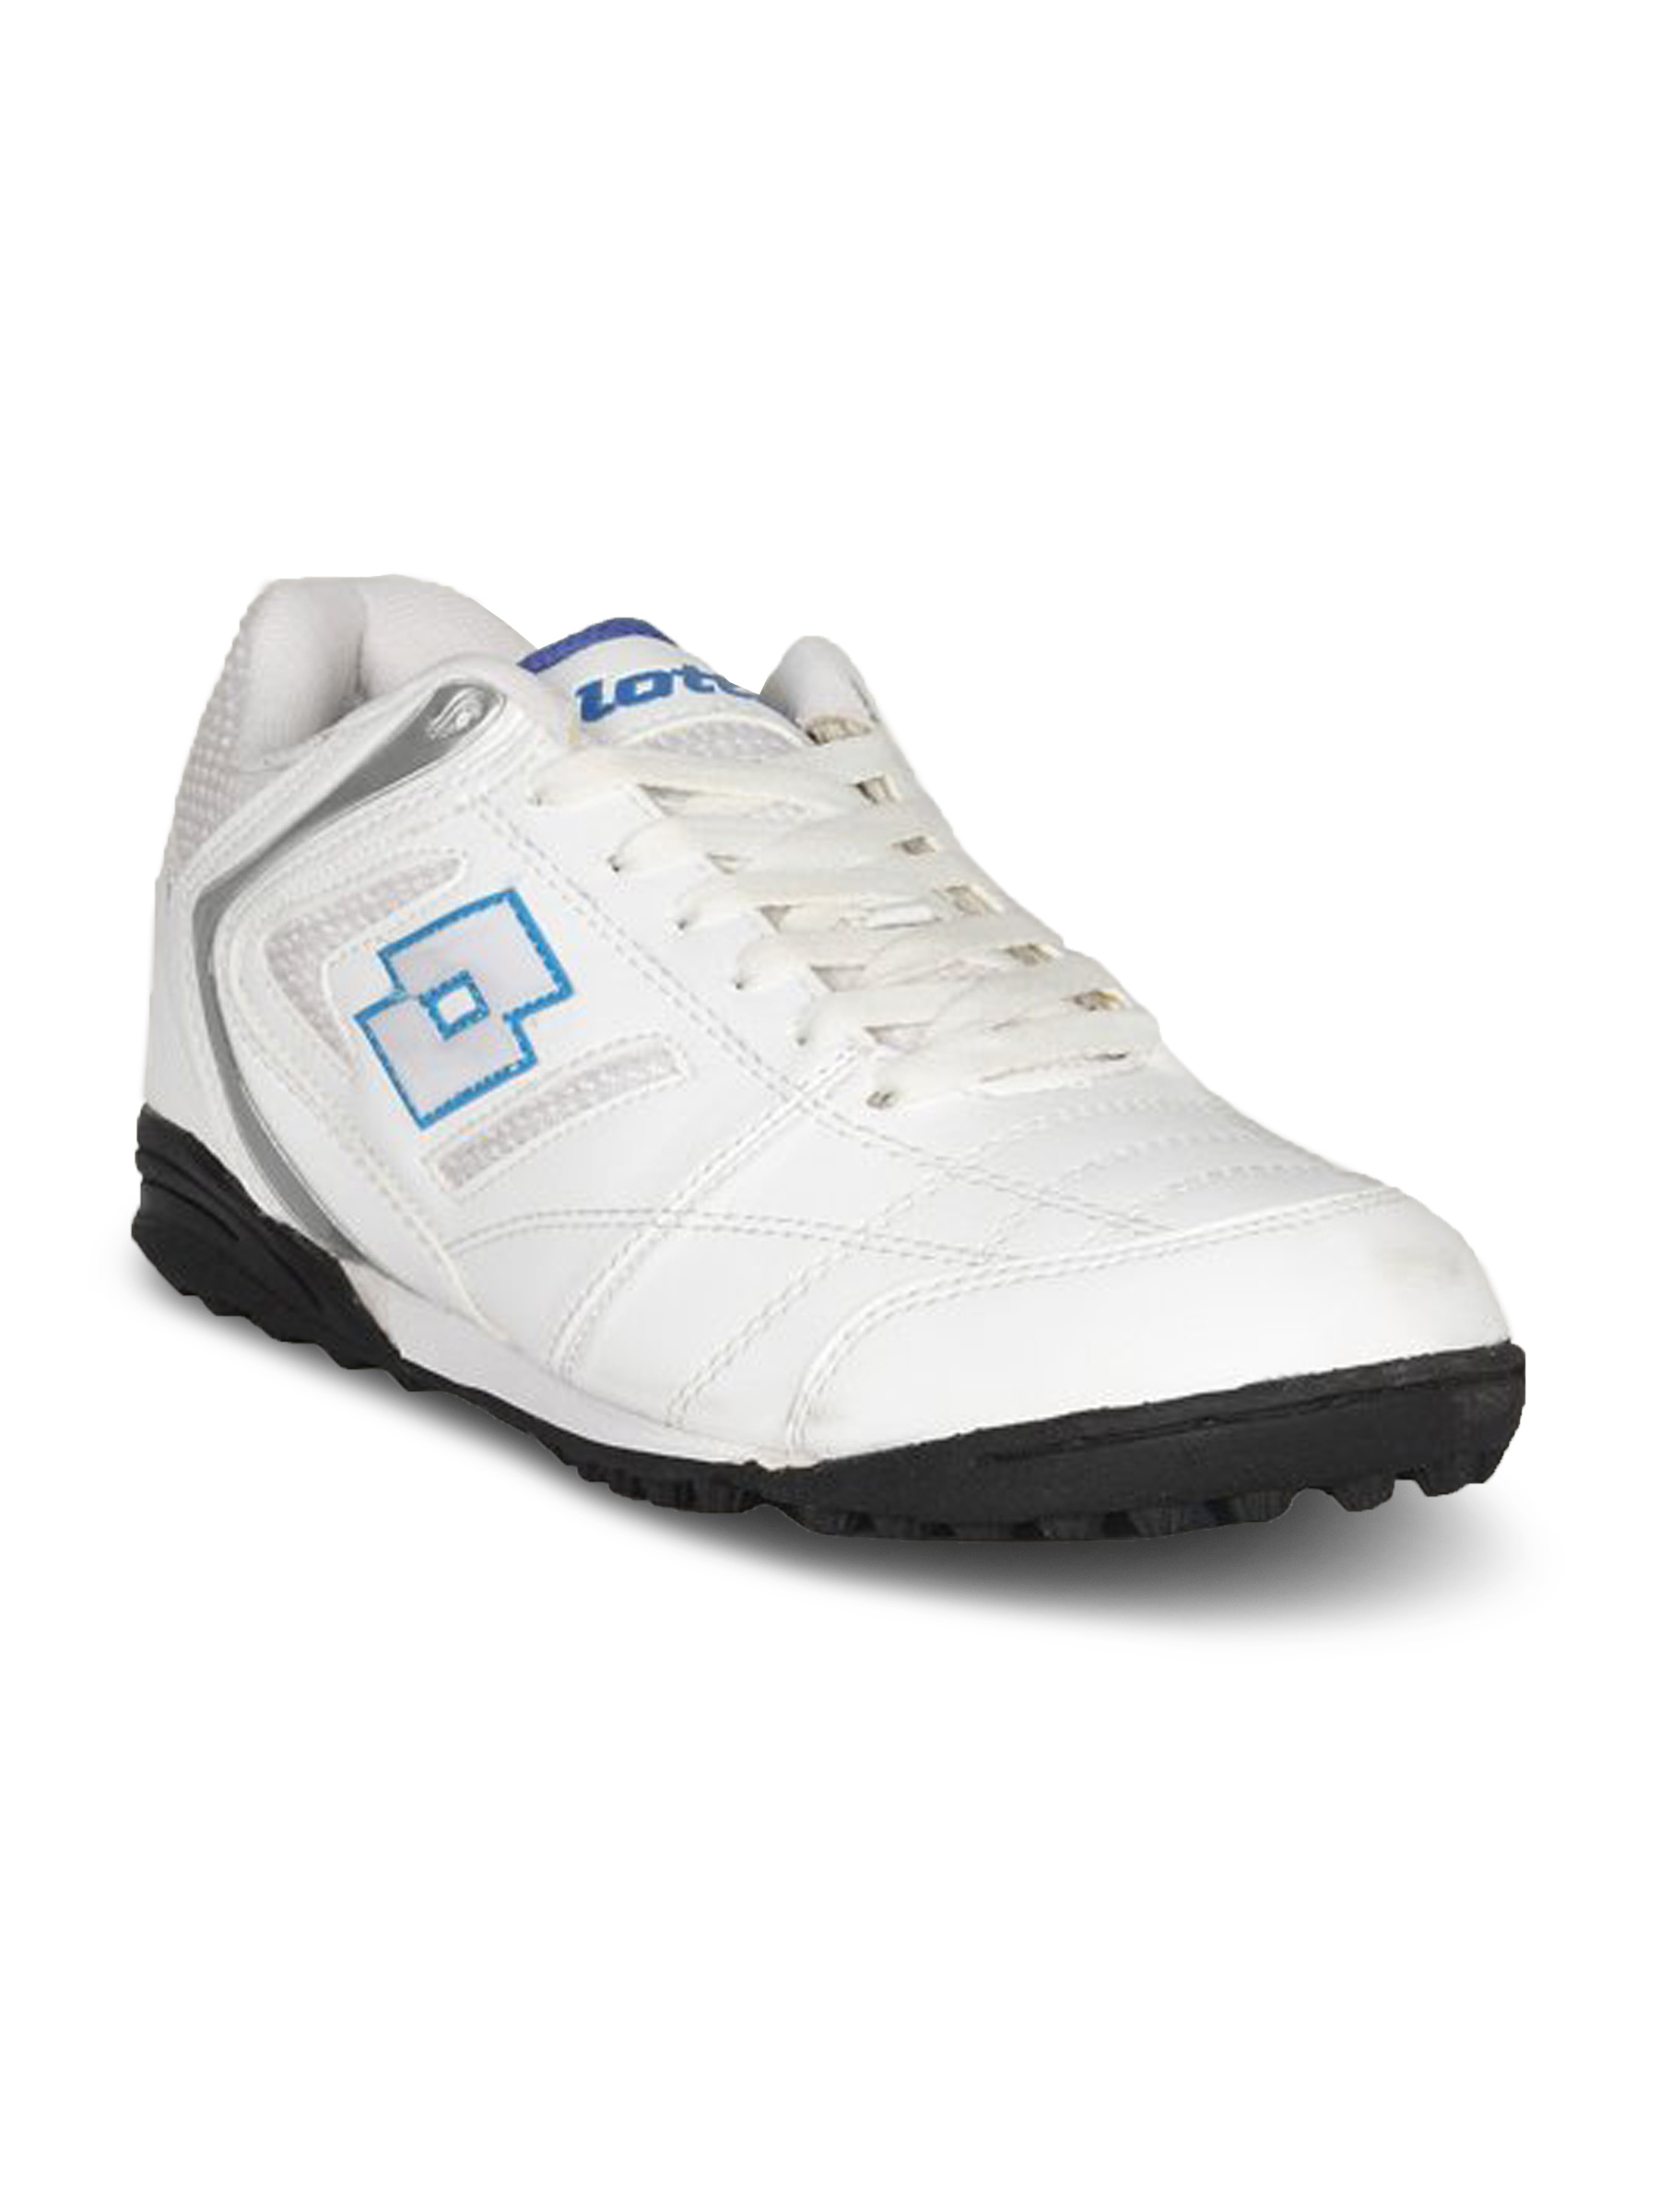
Lotto Men's Calcetto White Shoe
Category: Footwear / Shoes / Casual Shoes
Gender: Men
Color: White
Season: Summer 2011
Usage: Casual